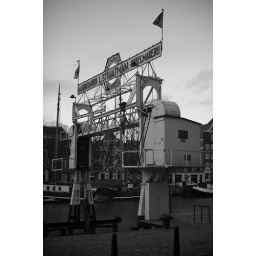
Old rusty boat lift. Still in use nowdays for fixing or maintaining propelors.